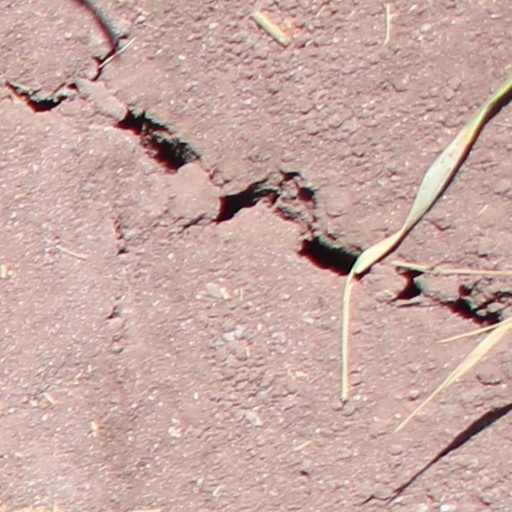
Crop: wheat